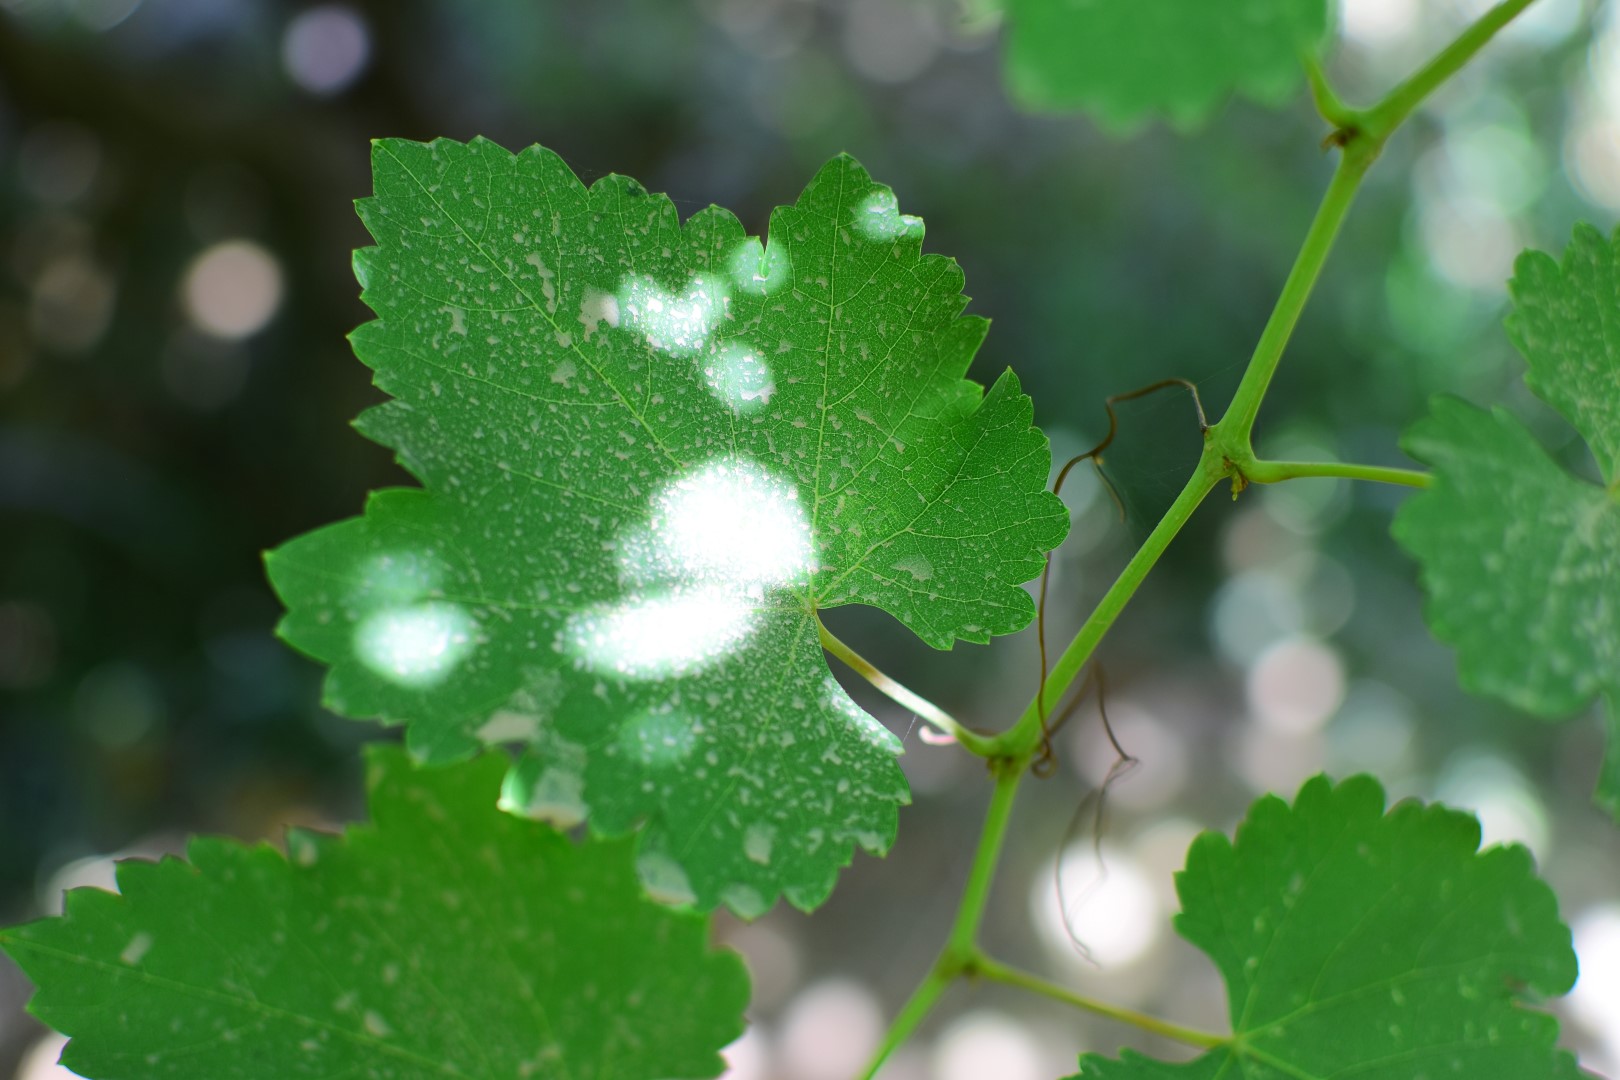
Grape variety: Frinsi